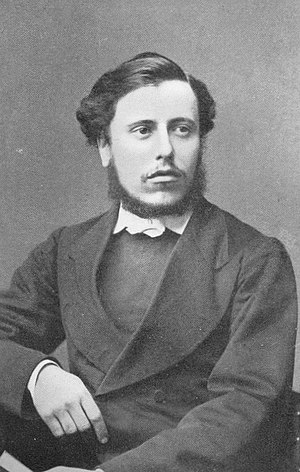
William Robertson Smith
William Robertson Smith var en filolog, fysiker, arkæolog og bibelkritiker. Han er mest kendt for sit arbejde med Encyclopædia Britannica og for bogen Religion of the Semites, som bliver betragtet som et grundlæggende skrift i den sammenlignelige religionsvidenskab.